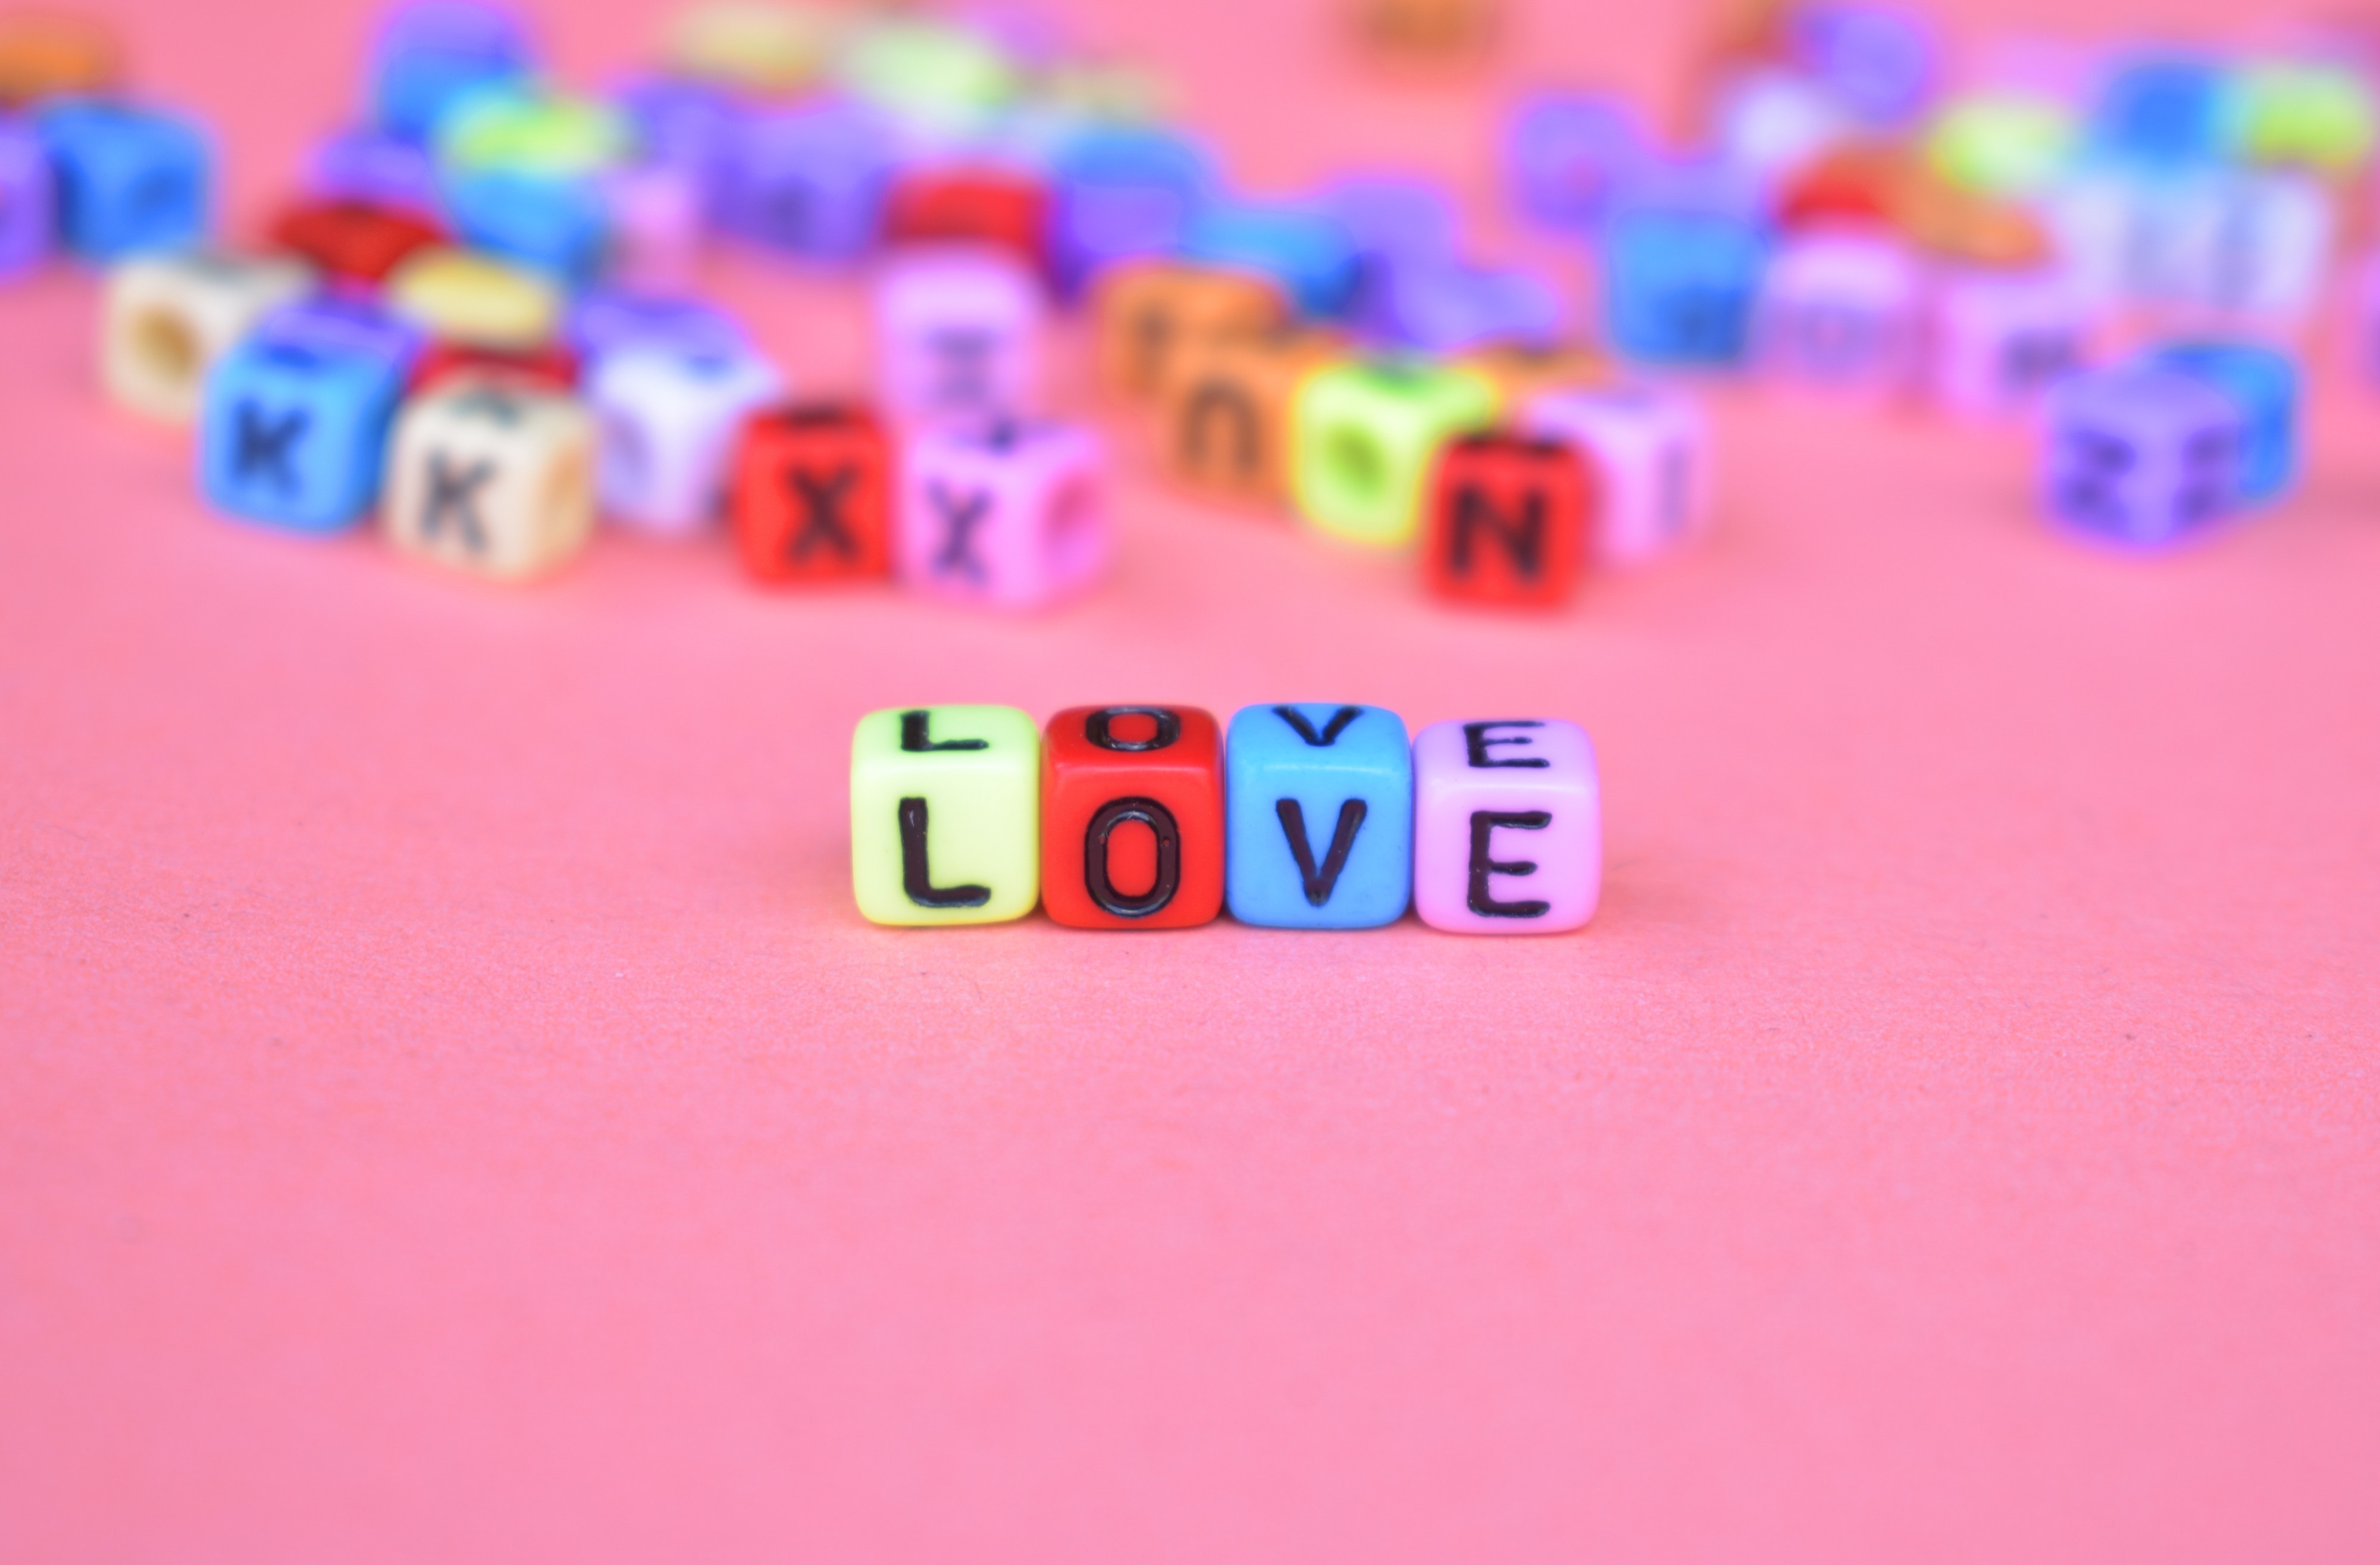
text, pink, games, font, magenta